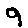
Label: 9